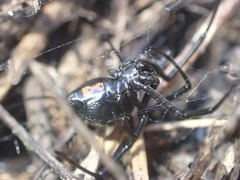
Species: Lactrodectus_hesperus